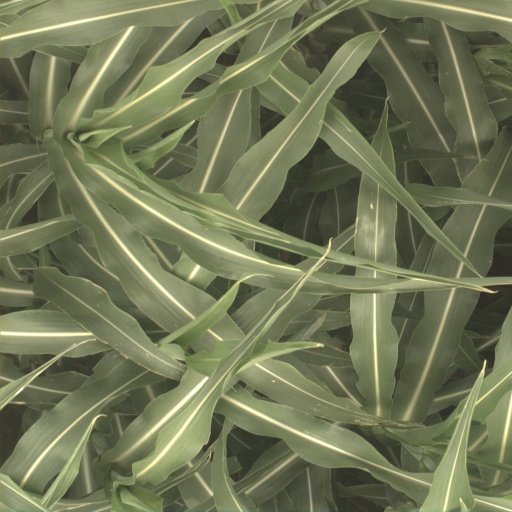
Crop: sorghum